Bull Fork Formation

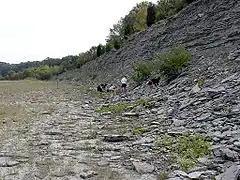
Bull Fork Formation exposed in southern Ohio

The Bull Fork Formation is a geologic formation in north central Kentucky and southwestern Ohio. It preserves fossils dating back to the Ordovician period.